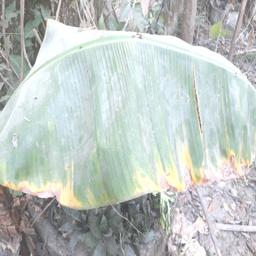
Label: POTASSIUM DEFICIENCY